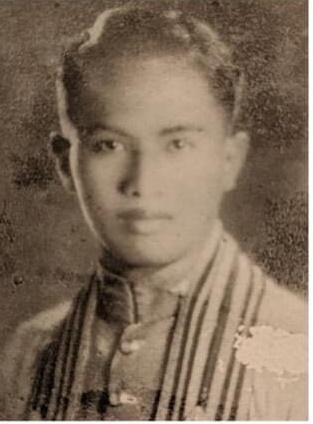
หม่อมเจ้าสุภัทรดิศ ดิศกุล

infobox royalty
| image = ไฟล์:สุภัทรดิศ ดิศกุล.jpg
| title = หม่อมเจ้า ชั้น 4
| succession = มหาวิทยาลัยศิลปากร#ทำเนียบผู้อำนวยการและอธิการบดีมหาวิทยาลัยศิลปากร|อธิการบดีมหาวิทยาลัยศิลปากร
| reign-type = ดำรงตำแหน่ง
| reign = 1 พฤศจิกายน พ.ศ. 2525 –
| predecessor = หม่อมราชวงศ์ทองใหญ่ ทองใหญ่
| successor = เอนก วีรเวชชพิสัย
| death_style = สิ้นชีพิตักษัย
| father1 = สมเด็จพระเจ้าบรมวงศ์เธอ กรมพระยาดำรงราชานุภาพ|สมเด็จพระเจ้าบรมวงศ์เธอ
| mother1 = หม่อมเจิม ดิศกุล ณ อยุธยา
| spouse-type = หม่อม
| spouse = หม่อมอรพินทร์ ดิศกุล ณ อยุธยา
| issue1 = หม่อมราชวงศ์สุภาณี ดิศกุล หม่อมราชวงศ์ดำรงเดช ดิศกุลหม่อมราชวงศ์อรอนงค์ ดิศกุลหม่อมราชวงศ์อภิรดี ดิศกุล
| dynasty = ราชวงศ์จักรี|จักรี
ศาสตราจารย์ หม่อมเจ้าสุภัทรดิศ ดิศกุล (23 พฤศจิกายน พ.ศ. 2466 – 6 พฤศจิกายน พ.ศ. 2546) เป็นนักประวัติศาสตร์ศิลปะและโบราณคดีชาวไทย ทรงเป็นบุคคลคนแรกที่พบทับหลังนารายณ์บรรทมสินธุ์ ปราสาทพนมรุ้ง อำเภอนางรอง จังหวัดบุรีรัมย์ ในสถาบันศิลปะแห่งชิคาโก สหรัฐอเมริกา จนมีการทวงทับหลังชิ้นกลับคืนสู่ประเทศไทย ทรงเป็นหนึ่งในบุคคลไทยที่ทรงมีคุณูปการเกี่ยวกับประวัติศาสตร์ศิลปะและโบราณคดีไทย
== พระประวัติ ==
ศาสตราจารย์ หม่อมเจ้าสุภัทรดิศ ดิศกุล มีพระนามลำลองว่า ท่านชายปาน เป็นพระโอรสลำดับที่ 31 ในสมเด็จพระเจ้าบรมวงศ์เธอ กรมพระยาดำรงราชานุภาพ กับหม่อมเจิม ดิศกุล ณ อยุธยา (สกุลเดิม: สนธิรัตน์) ประสูติเมื่อวันที่ 23 พฤศจิกายน พ.ศ. 2466 เมื่อทรงพระเยาว์ ช่วงพระชันษา 1–11 ปี ได้อยู่ในพระอุปถัมภ์ของพระเจ้าบรมวงศ์เธอ พระองค์เจ้าอัพภันตรีปชา พระราชธิดาในพระบาทสมเด็จพระจุลจอมเกล้าเจ้าอยู่หัว
ในปี พ.ศ. 2501 เสกสมรสกับหม่อมอรพินทร์ ดิศกุล ณ อยุธยา (สกุลเดิม: อินทรทูต; เป็นบุตรสาวของพระพินิจชนคดี (พินิจ อินทรทูต) กับหม่อมหลวงอรุณ สนิทวงศ์) มีโอรสและธิดาด้วยกัน 4 คนได้แก่
# หม่อมราชวงศ์สุภาณี สารสิน|หม่อมราชวงศ์สุภาณี ดิศกุล สมรสกับพรวุฒิ สารสิน มีบุตรธิดาสองคน
# หม่อมราชวงศ์ดำรงเดช ดิศกุล สมรสกับจุไรรัตน์ (สกุลเดิม: ภิรมย์ภักดี) มีบุตรธิดาสามคน
# หม่อมราชวงศ์อรอนงค์ เทพาคำ|หม่อมราชวงศ์อรอนงค์ ดิศกุล สมรสกับโรจนฤทธิ์ เทพาคำ มีธิดาสองคน
# หม่อมราชวงศ์อภิรดี จันทรวิโรจน์|หม่อมราชวงศ์อภิรดี ดิศกุล สมรสกับ พันตรี ศยาม จันทรวิโรจน์ มีบุตรหนึ่งคน
=== การศึกษา ===
ทรงศึกษาระดับชั้นประถมศึกษาที่โรงเรียนขัตติยานีผดุง ระดับมัธยมศึกษาตอนต้นที่วชิราวุธวิทยาลัย|โรงเรียนวชิราวุธวิทยาลัย ระดับมัธยมศึกษาตอนปลายทาง ด้านอักษรศาสตร์ที่โรงเรียนเตรียมอุดมศึกษา และ ระดับปริญญาตรีทางด้านประวัติศาสตร์ภาษาอังกฤษ ที่คณะอักษรศาสตร์ จุฬาลงกรณ์มหาวิทยาลัย

เมื่อปี พ.ศ. 2491 ศ. หม่อมเจ้าสุภัทรดิศ ดิศกุล ทรงได้รับทุนจากบริติชเคาน์ซิล (British Council) ให้ไปดูงานเป็นเวลา 3 เดือน ที่พิพิธภัณฑสถานและโบราณคดี ประเทศอังกฤษ ต่อมาทรงได้รับทุนจากรัฐบาลไทย เข้าศึกษาต่อทางด้านประวัติศาสตร์ศิลปะและโบราณคดีเอเชียตะวันออกเฉียงใต้ที่โรงเรียนลูฟร์ (École du Louvre) ซึ่งเป็นส่วนหนึ่งของพิพิธภัณฑ์ลูฟร์ ปารีส|กรุงปารีส ประเทศฝรั่งเศส เมื่อจบการศึกษาแล้ว ก็ทรงเข้าศึกษาต่อในระดับปริญญาเอกที่ สถาบันโบราณคดี (Institute of Archaeology) มหาวิทยาลัยลอนดอน แต่ศึกษาได้ 2 ปี ยังไม่ได้ทรงจบหลักสูตรปริญญาเอก ก็เสด็จกลับประเทศไทย
=== ผลงาน และหน้าที่ ===
* พ.ศ. 2489 - ทรงเข้ารับราชการในกรมสามัญศึกษา กระทรวงศึกษาธิการ
* พ.ศ. 2490 - ทรงดำรงตำแหน่งหัวหน้าหอสมุดดำรงราชานุภาพ กรมศิลปากร
* พ.ศ. 2496 - ทรงดำรงตำแหน่งภัณฑารักษ์ พิพิธภัณฑสถานแห่งชาติพระนคร และอาจารย์สอนวิชาประวัติศาสตร์ศิลปะ โรงเรียนศิลปศึกษา กรมศิลปากร
* พ.ศ. 2507 - ทรงดำรงตำแหน่งศาสตราจารย์ คณะโบราณคดี มหาวิทยาลัยศิลปากร
* พ.ศ. 2507 - ทรงดำรงตำแหน่งคณบดี คณะโบราณคดี มหาวิทยาลัยศิลปากร
* พ.ศ. 2519 - ทรงดำรงตำแหน่งคณบดี บัณฑิตวิทยาลัย มหาวิทยาลัยศิลปากร
* พ.ศ. 2525 - ทรงดำรงตำแหน่งอธิการบดี มหาวิทยาลัยศิลปากร
* พ.ศ. 2530 - ทรงดำรงตำแหน่งผู้อำนวยการศูนย์สปาฟา (SPAFA) หรือศูนย์ทางด้านโบราณคดีและวิจิตรศิลป์ของเอเชียตะวันออกเฉียงใต้แห่งซีมีโอ (SEAMEO)
* พ.ศ. 2535 - ทรงดำรงตำแหน่งที่ปรึกษาด้านโบราณคดีและพิพิธภัณฑสถาน กรมศิลปากร
=== สิ้นชีพิตักษัย ===
หม่อมเจ้าสุภัทรดิศ ดิศกุล สิ้นชีพิตักษัย เมื่อเวลา 07.15 น. วันที่ 6 พฤศจิกายน พ.ศ. 2546 ณ โรงพยาบาลจุฬาลงกรณ์ ด้วยโรคพระหทัยวาย (หัวใจวาย) สมเด็จพระกนิษฐาธิราชเจ้า กรมสมเด็จพระเทพรัตนราชสุดาฯ สยามบรมราชกุมารี เสด็จพระราชดำเนินไปในการพระราชทานน้ำหลวงสรงศพ ณ ศาลาบัณณรภาค วัดเบญจมบพิตรดุสิตวนารามราชวรวิหาร
== การทำงานเป็นผู้วางรากฐานวิชาประวัติศาสตร์ศิลป์ ==
เดิมศาสตราจารย์ หม่อมเจ้าสุภัทรดิศ ดิศกุล ทรงวางอนาคตไปทางสายอาชีพครู จึงทรงศึกษาวิชาครูไว้ก่อนเข้ารับราชการ แต่เมื่อทรงรับราชการในกองโบราณคดี กรมศิลปากร ก็ทรงมีภารกิจเกี่ยวข้องกับงานด้านศิลปะ ประวัติศาสตร์ และโบราณคดี ที่โปรดปราน ทั้งยั้งมีโอกาสได้ทรงศึกษาวิชาเฉพาะทางคือ ประวัติศาสตร์ศิลป์ และโบราณคดีในภาษาต่างประเทศ ดังนั้น เมื่อรวมความรู้จากการศึกษา ประสบการณ์ในการทำงาน และการที่ทรงค้นคว้าเพิ่มเติมส่วนพระองค์ตลอดเวลา จึงทำให้เป็นเลิศในวิชาการด้านประวัติศาสตร์ศิลป์ นับว่าเป็นนักปราชญ์พระองค์หนึ่ง ได้ทรงนำความรู้ทั้งหมดมาสร้างประโยชน์แก่วงการศึกษาไทย ดังนี้
พ.ศ. 2499 ศาสตราจารย์ หม่อมเจ้าสุภัทรดิศ ดิศกุล ได้ก่อตั้งการสอนประวัติศาสตร์ศิลปะ และโบราณคดี เป็นครั้งแรกในโรงเรียนศิลปศึกษาของกรมศิลปากร ทรงวางหลักสูตรการเรียนวิชานี้เช่นเดียวกับโรงเรียนลูฟร์ นักศึกษาต้องเรียนประวัติศาสตร์ทั่วไปของประเทศไทย และประเทศใกล้เคียง เช่น อินเดีย ศรีลังกา อินโดนีเซีย กัมพูชา จีน และญี่ปุ่น ในการนี้ต้องทรงจัดทำตำราเรียนให้ด้วย เพราะยังไม่มีตำราภาษาไทยด้านนี้โดยตรง ทรงอุตสาหะแปลตำราจากภาษาต่างประเทศซึ่งส่วนใหญ่เป็นภาษาฝรั่งเศส ทั้งยังทรงรับเป็นผู้สอนนักศึกษาด้วย
พ.ศ. 2507 ศาสตราจารย์ หม่อมเจ้าสุภัทรดิศ ดิศกุล ทรงย้ายจากกรมศิลปากรไปดำรงตำแหน่งอธิการบดีบัณฑิตวิทยาลัย มหาวิทยาลัยศิลปากร ตั้งแต่ พ.ศ. 2519–2524 และดำรงตำแหน่งอธิการบดี มหาวิทยาลัยศิลปากร ตั้งแต่ พ.ศ. 2525–2529 หลังจากทรงเกษียณอายุจากมหาวิทยาลัยศิลปากรแล้ว ศาสตราจารย์ หม่อมเจ้าสุภัทรดิศ ดิศกุล ทรงได้รับแต่งตั้งให้ดำรงตำแหน่งผู้อำนวยการศูนย์ภูมิภาคโบราณคดีและวิจิตรศิลป์ของเอเชียตะวันออกเฉียงใต้ (SPAFA) ในองค์การรัฐมนตรีศึกษาแห่งเอเชียตะวันออกเฉียงใต้ (SEAMEO) ตั้ง พ.ศ. 2530–2535 เมื่อพ้นจากตำแหน่งนี้แล้วทรงได้รับเชิญเป็นที่ปรึกษาด้านโบราณคดีและพิพิธภัณฑสถานของกรมศิลปากร และยังทรงรับเป็นอาจารย์พิเศษแก่สถาบันต่าง ๆ ทรงยุติงานค้นคว้าและงานสอนที่ทรงรักทั้งหมดลงใน พ.ศ. 2540 เนื่องจากทรงประสบอุบัติเหตุทำให้ประชวรหนัก
ศาสตราจารย์ หม่อมเจ้าสุภัทรดิศ ดิศกุลทรงได้รับการขนานพระนามจากบรรดาสานุศิษย์ในมหาวิทยาลัยศิลปากรว่า ท่านอาจารย์ เป็นพระนามที่แสดงถึงความเคารพยกย่องและสนิทสนมรักใคร่ เพราะทรงเมตตาศิษย์อย่างเสมอภาคและวางพระองค์เรียบง่ายไม่ถือยศศักดิ์ สามารถเข้ากับบุคคลทั่วไปได้ทุกระดับชั้น ทรงเต็มพระทัยที่จะถ่ายทอดความรู้และเป็นที่ปรึกษาทางวิชาการ ทั้งยังประทานคำแนะนำและแหล่งข้อมูลต่าง ๆ เพื่อการศึกษาเพิ่มเติมได้อย่างถูกต้องแม่นยำ ซึ่งมาจากการที่ได้ทรงศึกษาค้นคว้าจากหนังสือต่าง ๆ อยู่ตลอดเวลา ทรงนิพนธ์ตำราและบทความวิชาการด้านประวัติศาสตร์ ประวัติศาสตร์ศิลปะ และโบราณคดีเป็นจำนวนมาก เช่น ศิลปะอินเดีย ศิลปะชวา ศิลปะขอม ศิลปะในประเทศไทย เทวรูปสัมฤทธิ์สมัยสุโขทัย เที่ยวเมืองลังกา ศิลปะอินโดนีเซียโบราณ ประติมากรรมขอม ศาสนาพราหมณ์ในอาณาจักรขอม หนังสือนำชมพิพิธภัณฑสถานหลายแห่ง Art in Thailand, A Brief History และ Thailand ในชุด Archeaological Mundi ซึ่งตีพิมพ์ในประเทศสวิตเซอร์แลนด์เป็นภาษาอังกฤษ ภาษาฝรั่งเศสและภาษาเยอรมัน เป็นต้น นอกจากทรงนิพนธ์ตำราความรู้ทางวิชาการแล้ว ยังทรงจัดหาหนังสือทางวิชาการต่าง ๆ มาประทานแก่ห้องสมุดของคณะโบราณคดีตลอดจนห้องสมุดขององค์การสปาฟา (SPAFA) เพื่อให้เกิดประโยชน์แก่การศึกษาด้านประวัติศาสตร์ ประวัติศาสตร์ศิลปะ และโบราณคดียิ่งขึ้นด้วย
การศึกษาที่ศาสตราจารย์ หม่อมเจ้าสุภัทรดิศ ดิศกุล ทรงวางรากฐานไว้ที่คณะโบราณคดี มหาวิทยาลัยศิลปากรนั้น กล่าวกันว่าเป็นการศึกษาแบบบูรณาการ นักศึกษาจะได้เรียนวิชาหลักและวิชาที่เกี่ยวข้องควบคู่กันไปเพื่อเป็นพื้นฐานแก่การศึกษาขั้นลึกซึ้งต่อไป ทรงเลือกสรรเชิญผู้เชี่ยวชาญแต่ละสาขาวิชามาเป็นผู้ประสิทธิ์ประสาทความรู้แก่นักศึกษา เพื่อให้ได้รับความรู้ที่ลึกซึ้งและถูกต้อง ในส่วนพระองค์เองนั้นทรงเป็นครูที่ตรงต่อเวลา ถ่ายทอดวิชาโดยไม่ปิดบังและมีเกร็ดความรู้ต่าง ๆ เพิ่มให้ด้วย ทรงพยายามที่จะให้นักศึกษาได้รับความรู้อย่างต่อเนื่อง หากต้องขาดสอนวิชาใด จะทรงสอนชดเชยให้ในวันหยุด ในการฝึกภาคปฏิบัติ อันได้แก่การขุดค้นทางโบราณคดี หรือการเดินทางไปศึกษาโบราณสถานและศิลปะ ณ สถานที่จริงในจังหวัดต่าง ๆ จะทรงเป็นผู้นำและผู้บรรยายให้ความรู้ทุกครั้ง นอกจากนี้ ยังทรงเอื้ออาทรแก่นักศึกษาที่ขาดแคลนโดยทรงจัดหาทุนการศึกษาให้จนสำเร็จการศึกษา ด้วยการจัดทัศนศึกษาหรืออื่น ๆ ส่นผู้ที่มีการเรียนดีเด่นด้านใดด้านหนึ่ง หากทรงเห็นว่าจะสามารถเป็นกำลังของชาติในการพัฒนางานด้านอนุรักษ์มรดกทางวัฒนธรรม ก็จะทรงจัดหาทุนให้ไปศึกษาเพิ่มเติมยังต่างประเทศต่อไป
พระเกียรติคุณของศาสตราจารย์ หม่อมเจ้าสุภัทรดิศ ดิศกุล ด้านประวัติศาสตร์ ประวัติศาสตร์ศิลปะ และโบราณคดี เป็นที่ยกย่องทั้งในประเทศและต่างประเทศ จึงทรงได้รับเชิญไปร่วมการประชุม และบรรยายในประเทศต่าง ๆ หลายครั้ง ทรงได้รับเชิญไปสอนพิเศษที่มหาวิทยาลัยอันมีชื่อเสียงหลายแห่งในสหรัฐอเมริกา ทรงได้รับรางวัลในฐานะบุคคลสำคัญระหว่างชาติที่ได้ผลิตผลงานด้านวัฒนธรรมและความรู้เกี่ยวกับทวีปเอเชีย จากเมืองฟุกุโอกะ ประเทศญี่ปุ่น ได้รับการถวายปริญญาดุษฎีบัณฑิตกิตติมศักดิ์ จากจุฬาลงกรณ์มหาวิทยาลัย มหาวิทยาลัยศิลปากร และมหาวิทยาลัยศรีนครินทรวิโรฒ ทรงได้รับเชิญให้ร่วมงานด้านประวัติศาสตร์และโบราณคดีในองค์กรภาครัฐและเอกชนต่าง ๆ เช่น เป็นประธานคณะกรรมการชำระประวัติศาสตร์ เป็นกรรมการในคณะกรรมการเอกลักษณ์ของชาติ เป็นอุปนายกกิตติมศักดิ์ของสยามสมาคมในพระบรมราชูปถัมภ์ เป็นประธานมูลนิธิเจมส์ เอส. ดับเบิลยู ทอมป์สัน และนายกสมาคมประวัติศาสตร์ ในพระราชูปถัมภ์ของสมเด็จพระกนิษฐาธิราชเจ้า กรมสมเด็จพระเทพรัตนราชสุดาฯ สยามบรมราชกุมารี เป็นต้น
ศาสตราจารย์ หม่อมเจ้าสุภัทรดิศ ดิศกุล ทรงมีความสามารถพิเศษในการอธิบายถ่ายทอดความรู้ให้ผู้ฟังสนใจและเข้าใจง่าย ดังนั้น จึงมักจะทรงได้รับการทูลขอให้เป็นวิทยากรอบรมความรู้ด้านประวัติศาสตร์ศิลปะอยู่เสมอ ที่สำคัญคือได้ถวายคำบรรยายแด่พระบาทสมเด็จพระมหาภูมิพลอดุลยเดชมหาราช บรมนาถบพิตร|พระบาทสมเด็จพระบรมชนกาธิเบศร มหาภูมิพลอดุลยเดชมหาราช บรมนาถบพิตร สมเด็จพระนางเจ้าสิริกิติ์ พระบรมราชินีนาถ พระบรมราชชนนีพันปีหลวง ตลอดจนพระบรมวงศานุวงศ์ในการเสด็จทอดพระเนตรโบราณวัตถุและโบราณสถานของชาติ และเมื่อมีประมุขของต่างประเทศมาเยือนประเทศไทยในฐานะพระราชอาคันตุกะหรือแขกของรัฐบาล จะทรงได้รับมอบให้ทำหน้าที่มัคคุเทศก์กิตติมศักดิ์นำชุมโบราณวัตถุและโบราณสถาน ทุกครั้งจะทรงปฏิบัติภารกิจเผยแพร่ความรู้ด้านศิลปวัฒนธรรมได้อย่างเหมาะสม เป็นที่ชื่นชมของผู้ที่มาเยือนอย่างยิ่งด้วยพระเกียรติคุณจึงทรงได้รับพระราชทานเครื่องราชอิสริยาภรณ์ชั้นสูงของไทย และได้รับเครื่องราชอิสริยาภรณ์ชั้นสูงจากประเทศฝรั่งเศส เนเธอร์แลนด์ และเดนมาร์ก
แม้ว่าศาสตราจารย์ หม่อมเจ้าสุภัทรดิศ ดิศกุล จะยังมีผลงานด้านอื่นอันสร้างคุณประโยชน์แก่ชาติอีก แต่ได้ทรงกล่าวไว้ในบทนิพนธ์พระประวัติของพระองค์เองว่า ผลงานหนึ่งที่ทรงภูมิใจที่สุดคือ การสอนวิชาประวัติศาสตร์ศิลปะ เพราะเป็นพระองค์แรกที่เปิดสอนวิชานี้ในประเทศไทย ซึ่งกาลเวลาที่ผ่านมาได้พิสูจน์อย่างชัดเจนว่าหลักสูตรของพระองค์ได้สร้างบุคลากรคุณภาพที่มีส่วนสำคัญต่อการอนุรักษ์มรดกทางศิลปวัฒนธรรมของชาติสมดังที่ทรงมุ่งหมาย .
== เครื่องราชอิสริยาภรณ์ ==
ราชกิจจานุเบกษา, ประกาศสำนักนายกรัฐมนตรี เรื่อง พระราชทานเครื่องราชอิสริยาภรณ์ , เล่ม ๑๑๑ ตอนที่ ๗ ข หน้า ๗, ๔ พฤษภาคม ๒๕๓๗
ราชกิจจานุเบกษา, แจ้งความสำนักนายกรัฐมนตรี เรื่อง พระราชทานเครื่องราชอิสริยาภรณ์ , เล่ม ๑๐๒ ตอนที่ ๑๗ ง ฉบับพิเศษ หน้า ๔๒, ๘ กุมภาพันธ์ ๒๕๒๘
ราชกิจจานุเบกษา, แจ้งความสำนักนายกรัฐมนตรี เรื่อง พระราชทานเครื่องราชอิสริยาภรณ์ , เล่ม ๙๗ ตอนที่ ๑๘๘ ง ฉบับพิเศษ หน้า ๓๘, ๕ ธันวาคม ๒๕๒๓
 สาขามนุษยศาสตร์ราชกิจจานุเบกษา, แจ้งความสำนักนายกรัฐมนตรี เรื่อง พระราชทานเหรียญดุษฎีมาลา เข็มศิลปวิทยา , เล่ม ๙๗ ตอนที่ ๑๖๐ ง ฉบับพิเศษ หน้า ๓๕, ๑๕ ตุลาคม ๒๕๒๓
ราชกิจจานุเบกษา, แจ้งความสำนักนายกรัฐมนตรี เรื่อง พระราชทานเหรียญจักรมาลาและเหรียญจักรพรรดิมาลา , เล่ม ๘๙ ตอนที่ ๒๐๒ ง ฉบับพิเศษ หน้า ๑๒๑๓, ๓๑ ธันวาคม ๒๕๑๕
ราชกิจจานุเบกษา, แจ้งความสำนักนายกรัฐมนตรี เรื่อง พระราชทานเหรียญรัตนาภรณ์ , เล่ม ๑๐๑ ตอนที่ ๑๘๖ ง ฉบับพิเศษ หน้า ๒๑, ๑๔ ธันวาคม ๒๕๒๗
== พงศาวลี ==
ahnentafel-compact5
|style=font-size: 90%; line-height: 110%;
|border=1
|boxstyle=padding-top: 0; padding-bottom: 0;
|boxstyle_1=background-color: #fcc;
|boxstyle_2=background-color: #fb9;
|boxstyle_3=background-color: #ffc;
|boxstyle_4=background-color: #bfc;
|boxstyle_5=background-color: #9fe;
|1= 1. 
|2= 2. สมเด็จพระเจ้าบรมวงศ์เธอ กรมพระยาดำรงราชานุภาพ
|3= 3. หม่อมเจิม ดิศกุล ณ อยุธยา
|4= 4. พระบาทสมเด็จพระจอมเกล้าเจ้าอยู่หัว
|5= 5. เจ้าจอมมารดาชุ่ม ในรัชกาลที่ 4
|8= 8. พระบาทสมเด็จพระพุทธเลิศหล้านภาลัย
|9= 9. สมเด็จพระศรีสุริเยนทราบรมราชินี
|10= 10. พระยาอัพภันตริกามาตย์ (ดิศ โรจนดิศ)
|11= 11. คล้าย โรจนดิศ
|16= 16. พระบาทสมเด็จพระพุทธยอดฟ้าจุฬาโลกมหาราช
|17= 17. สมเด็จพระอมรินทราบรมราชินี
|18= 18. เงิน แซ่ตัน
|19= 19. สมเด็จพระเจ้าพี่นางเธอ เจ้าฟ้ากรมพระศรีสุดารักษ์
==อ้างอิง==
== แหล่งข้อมูลอื่น ==
* ประวัติจากห้องสมุด ศาสตราจารย์ หม่อมเจ้าสุภัทรดิศ ดิศกุล
สืบตำแหน่ง
 |สี1 = #007569
 |สี2 =
 |สี3 = #007569
 |รูปภาพ =
 |ตำแหน่ง = มหาวิทยาลัยศิลปากร#ทำเนียบผู้อำนวยการและอธิการบดีมหาวิทยาลัยศิลปากร|อธิการบดีมหาวิทยาลัยศิลปากร
 |คนที่ = 10
 |สมัยที่ = 1
 |ช่วงเวลา = 1 พฤศจิกายน พ.ศ. 2525 – 31 ตุลาคม พ.ศ. 2527
 |จำนวนตำแหน่ง =
 |ก่อนหน้า = หม่อมราชวงศ์ทองใหญ่ ทองใหญ่|พลตรี หม่อมราชวงศ์ทองใหญ่
 |จำนวนก่อนหน้า =
 |ถัดไป = "สมัยที่ 2"
 |จำนวนถัดไป =
หมวดหมู่:หม่อมเจ้าชาย
หมวดหมู่:ราชสกุลดิศกุล
หมวดหมู่:อธิการบดีมหาวิทยาลัยศิลปากร
หมวดหมู่:ศาสตราจารย์
หมวดหมู่:อาจารย์คณะสังคมศาสตร์
หมวดหมู่:นักประวัติศาสตร์ชาวไทย
หมวดหมู่:ผู้ได้รับเครื่องราชอิสริยาภรณ์ ป.จ. (ฝ่ายหน้า)
หมวดหมู่:ผู้ได้รับเครื่องราชอิสริยาภรณ์ ม.ป.ช.
หมวดหมู่:ผู้ได้รับเครื่องราชอิสริยาภรณ์ ม.ว.ม.
หมวดหมู่:ผู้ได้รับเหรียญ ร.ด.ม.(ศ)
หมวดหมู่:ผู้ได้รับเหรียญจักรพรรดิมาลา
หมวดหมู่:ผู้ได้รับเหรียญรัตนาภรณ์ ภ.ป.ร.3
หมวดหมู่:นิสิตเก่าคณะอักษรศาสตร์ จุฬาลงกรณ์มหาวิทยาลัย
หมวดหมู่:นักประวัติศาสตร์ศิลป์
หมวดหมู่:บุคคลจากโรงเรียนเตรียมอุดมศึกษา
หมวดหมู่:บุคคลจากโรงเรียนวชิราวุธวิทยาลัย
หมวดหมู่:ผู้ได้รับปริญญากิตติมศักดิ์จากจุฬาลงกรณ์มหาวิทยาลัย